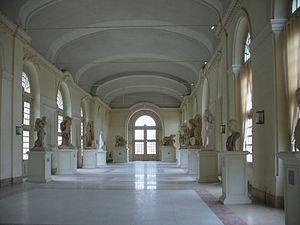
Orangerie du Parc de Sceaux (92)
Le parc de Sceaux, ensemble du domaine de Sceaux, est propriété du département des Hauts-de-Seine et son parc s'étend sur les territoires des communes de Sceaux et d'Antony.